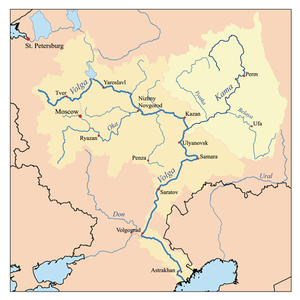
Vjatka
Vjatka er en biflod til Kama i det centrale Rusland. Vjatkafloden er 1.314 km lang og har et afvandingsareal på 129.000 km². Vjatka er rig på fiskene brasen, skalle, suder, gedde, aborre, sandart med flere.